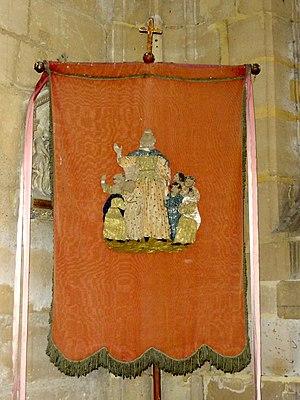
Mobilier de l'église (voir titre).
L'église Sainte-Félicité est une église catholique paroissiale située à Montagny-Sainte-Félicité, dans l'Oise, en France. Elle a été donnée à l'abbaye Saint-Vincent de Senlis en 1154, qui établit un prieuré au nord de l'église, et reste le collateur de la cure jusqu'à la Révolution française. Les éléments les plus anciens de l'église actuelle remontent seulement au XIIIᵉ siècle ; ce sont les supports des voûtes des deux travées droites du chœur. Sinon, l'église a été entièrement reconstruite entre 1510 et 1525 environ, dans le style gothique flamboyant. Seulement la façade et le clocher sont un peu plus récents, et appartiennent déjà à la Renaissance. C'est surtout pour sa haute et gracieuse flèche en pierre que l'église Sainte-Félicité est connue : elle culmine à 65 m de hauteur, et n'est dépassée, dans le département, que par la cathédrale de Senlis. Si l'architecture du reste de l'église ne montre que peu de particularités et reste presque austère, sauf à la façade et au chevet, elle peut s'enorgueillir d'un beau et vaste retable de pierre, installé en 1568 et relatant le martyr de sainte Félicité de Rome, patronne de l'église.